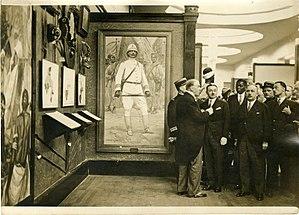
Inauguration du Musée permanent des colonies le 16 mai 1931, dans le cadre de l'Exposition coloniale internationale de Paris. À gauche, Victor Beauregard souhaite la bienvenue à Paul Reynaud, ministre des colonies et à Marcel Olivier, ancien gouverneur général de Madagascar et co-organisateur de l'Exposition avec le Maréchal Hubert Lyautey.
Paul Reynaud, né le 15 octobre 1878 à Barcelonnette et mort le 21 septembre 1966 à Neuilly-sur-Seine, est un homme d'État français. Député des Basses-Alpes, puis de Paris, il fut plusieurs fois ministre sous la IIIᵉ République, et notamment ministre des Finances en 1938 dans le gouvernement Daladier.
L’Exposition coloniale internationale s'est tenue à Paris du 6 mai au 15 novembre 1931, à la porte Dorée et sur le site du bois de Vincennes, pour présenter les produits et réalisations de l'ensemble des colonies et des dépendances d'outre-mer de la France, ainsi que celles des principales puissances coloniales, à l'exception notable du Royaume-Uni, au sein de pavillons rappelant l'architecture de ces territoires, notamment d'Afrique noire, de Madagascar, d'Afrique du Nord, d'Indochine, de Syrie et du Liban.